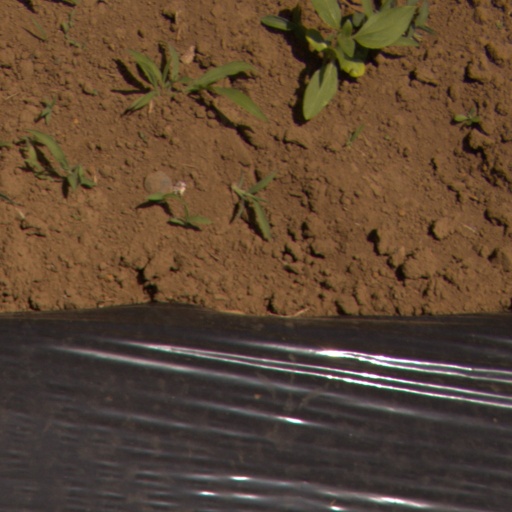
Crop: Jerusalem artichoke